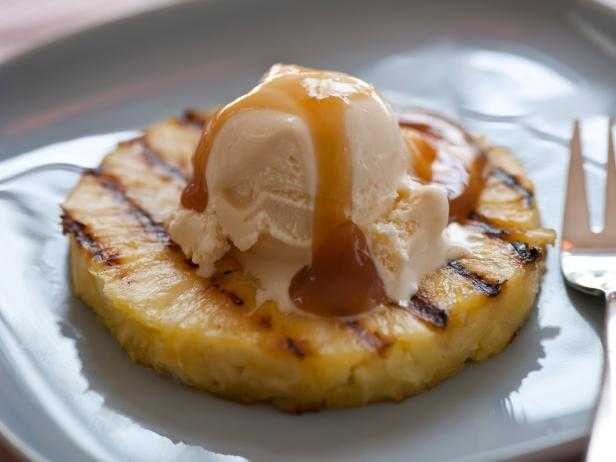
Label: Pineapple